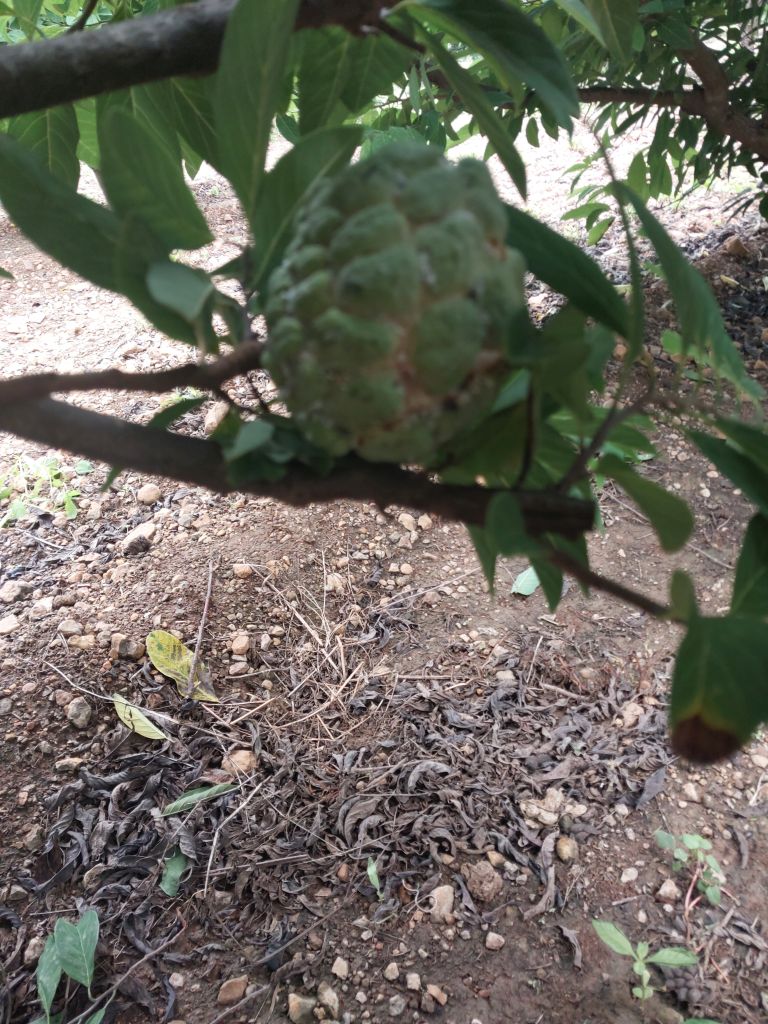
Disease label: Mealy Bug